Criticism of socialism

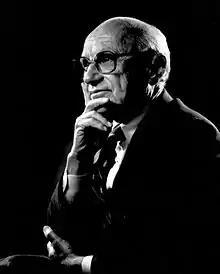
Milton Friedman, winner of the Nobel Memorial Prize in Economic Sciences in 1976, member of the Chicago school of economics and a well-known opponent of socialism

Economist Milton Friedman argued that socialism, by which he meant state ownership over the means of production, impedes technological progress due to competition being stifled. He noted that "we need only look to the United States to see where socialism fails" by observing that the "most technologically backward areas are those where government owns the means of production".